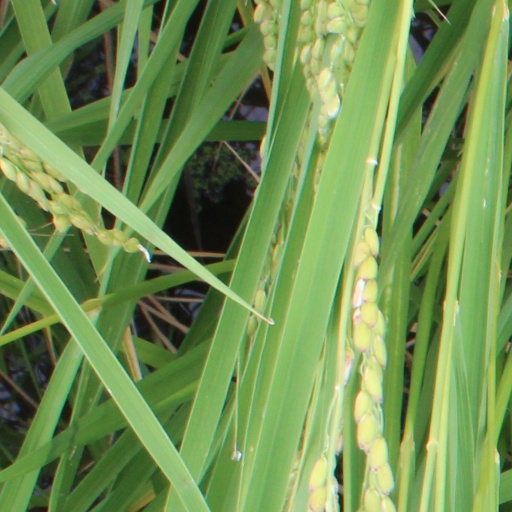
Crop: rice